Guachimontones

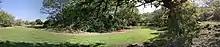
A panorama of Circle 1

Circle 1 is the largest guachimonton at the site and one of the earliest monumental buildings constructed. Radiocarbon and ceramic evidence suggest a construction date sometime between 160 and 40 BCE Circle 1 has an overall estimated diameter of 120 meters. Circle 1 is the only guachimonton at the site that has twelve platforms constructed on top of its banquette. Platform 1 is situated on the southwestern section of the banquette is centered on Ball Court 1. Due to destruction resulting from modern farming practices, Circle 1 is less preserved than some of the other guachimontones and as a result only a portion of its platforms have been restored. The altar of Circle 1 once had a deep looter's pit, which has been filled and stabilized.